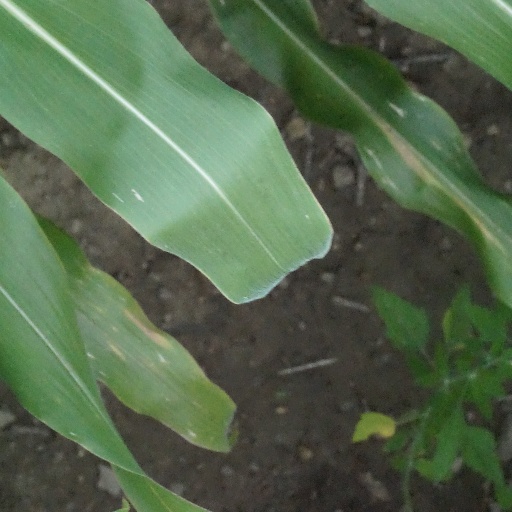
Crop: maize; corn